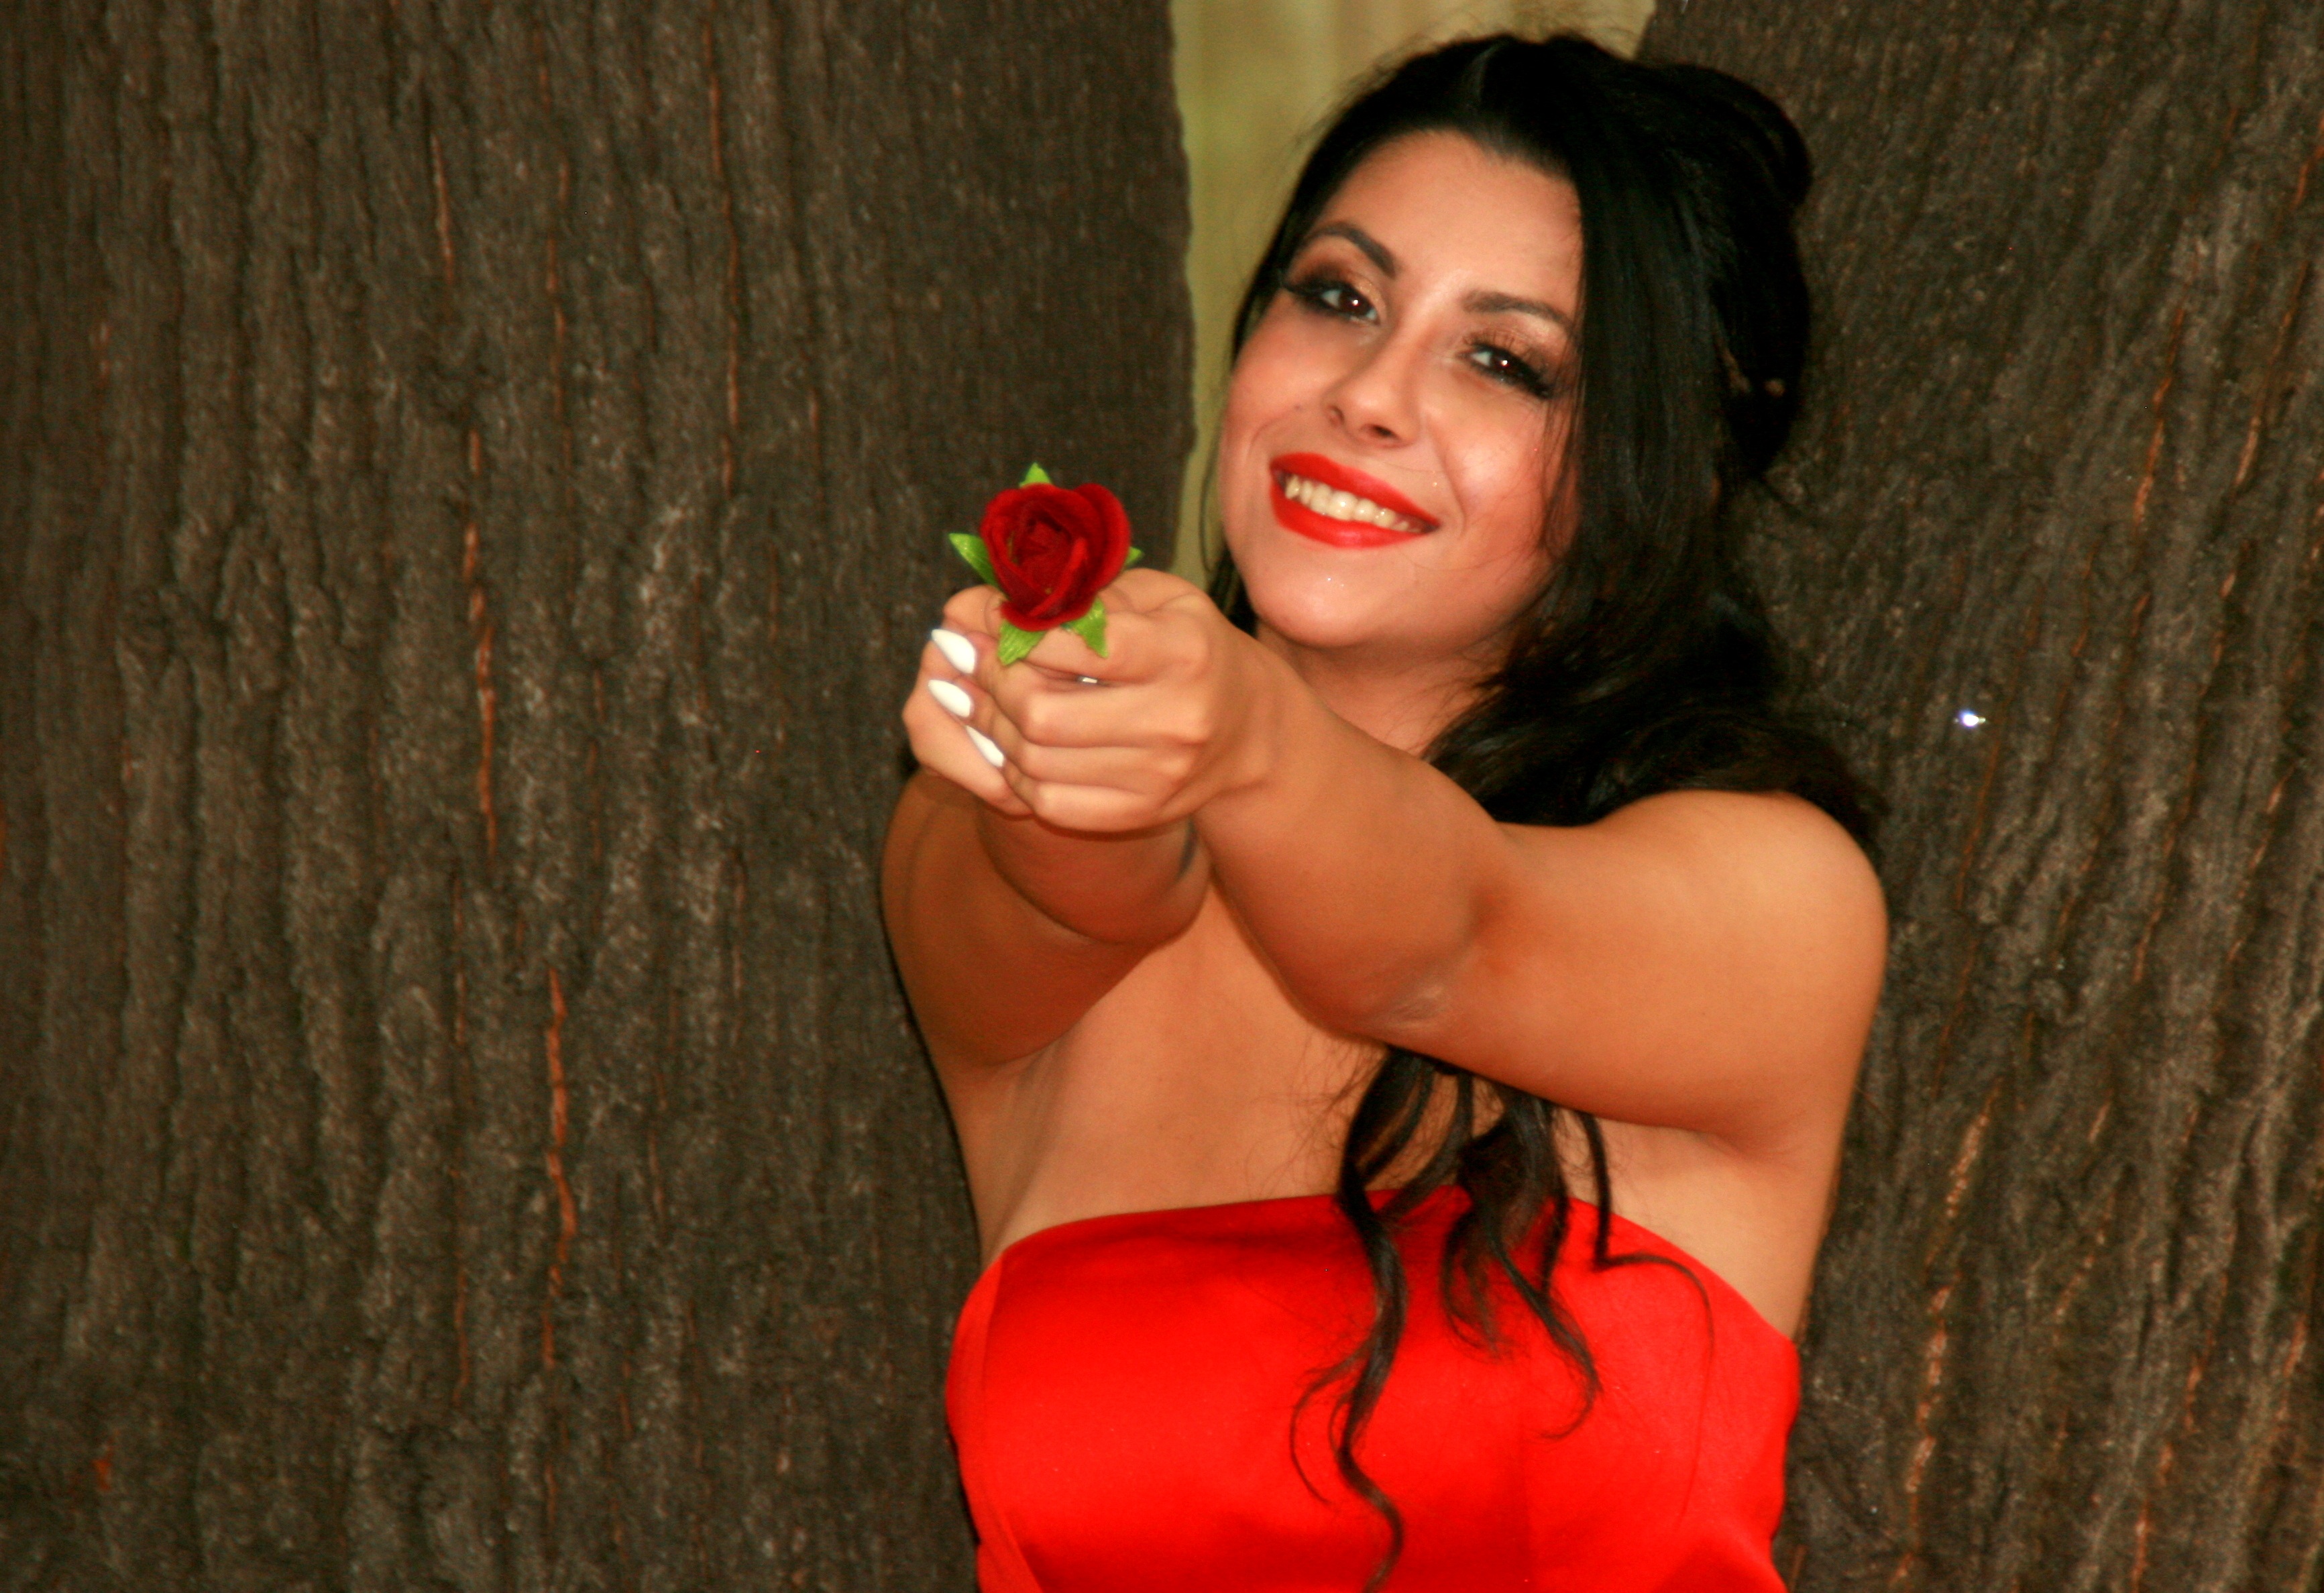
hand, person, girl, woman, flower, leg, rose, model, finger, red, clothing, lady, muscle, mouth, long hair, human body, fun, skin, beauty, organ, photo shoot, sense, brunet